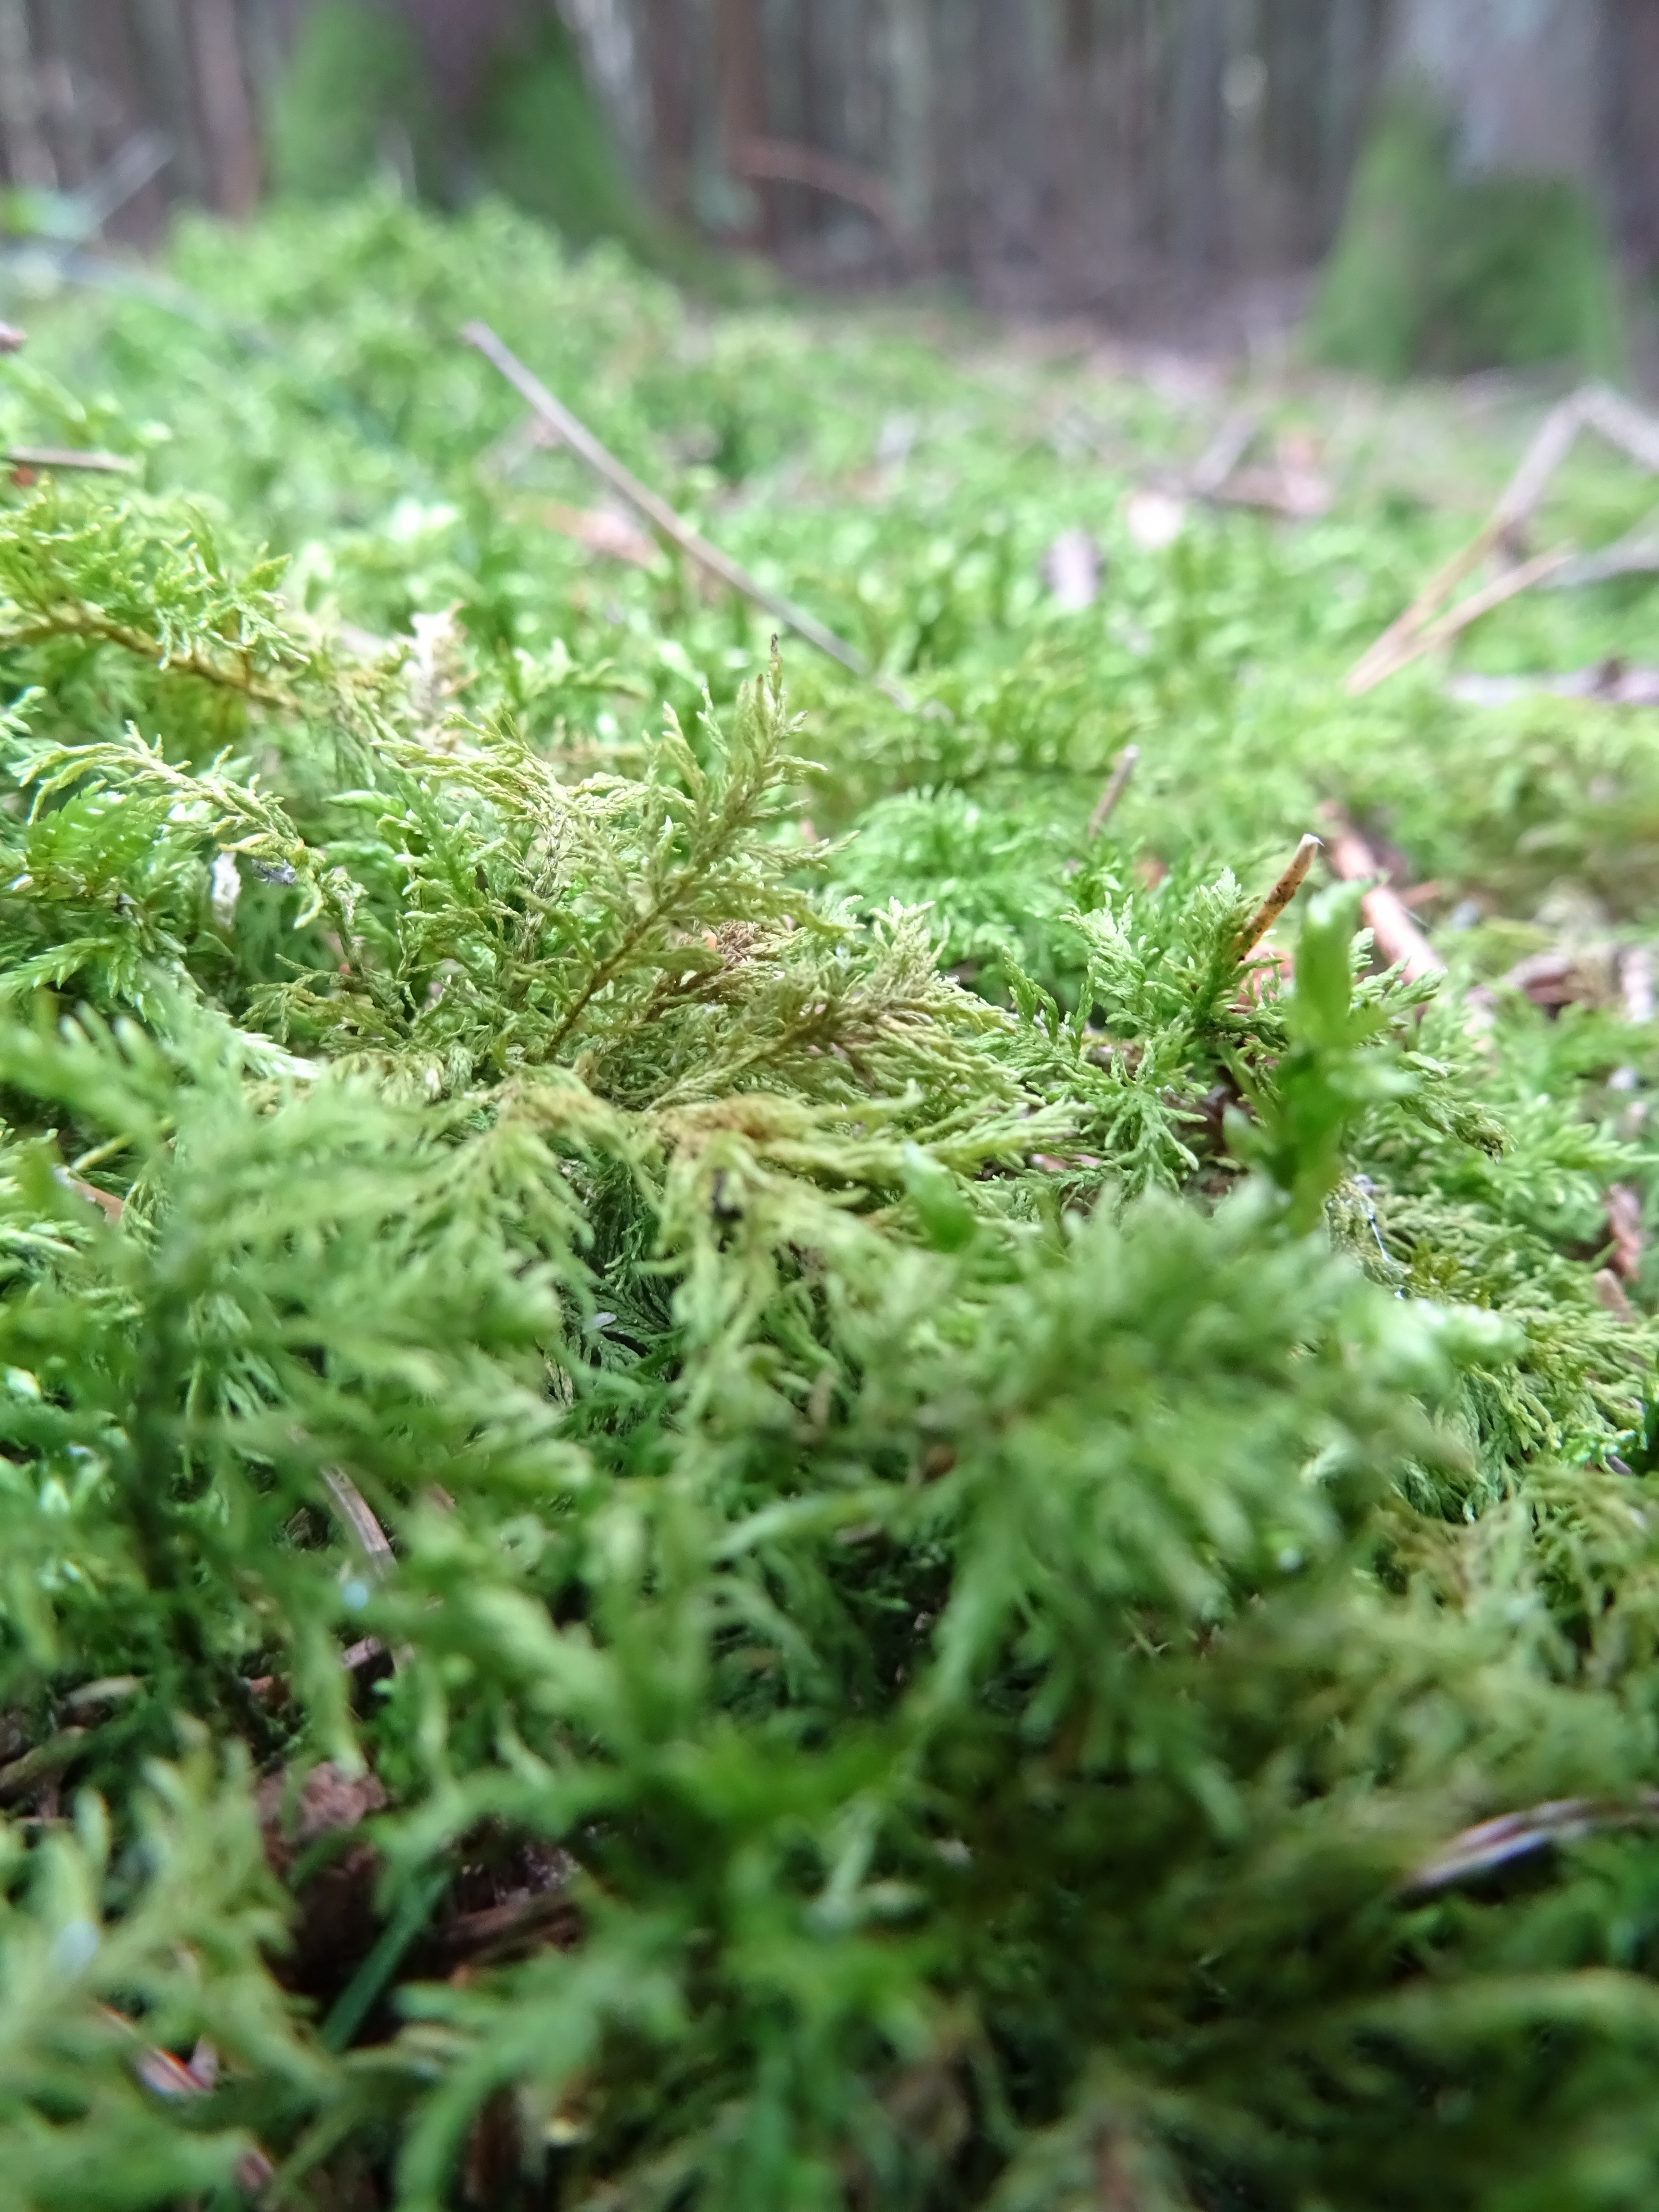
nature, forest, plant, lawn, leaf, flower, moss, green, herb, autumn, soil, botany, garden, flora, fern, woodland, bemoost, flowering plant, grass family, land plant, ferns and horsetails, non vascular land plant, vascular plant